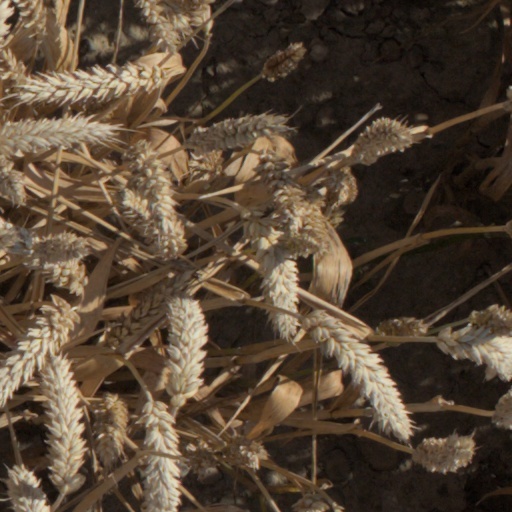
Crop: wheat